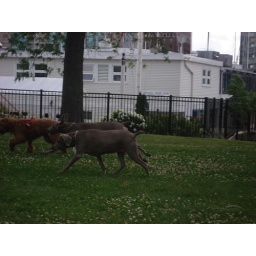
cute dogs by lake michigan